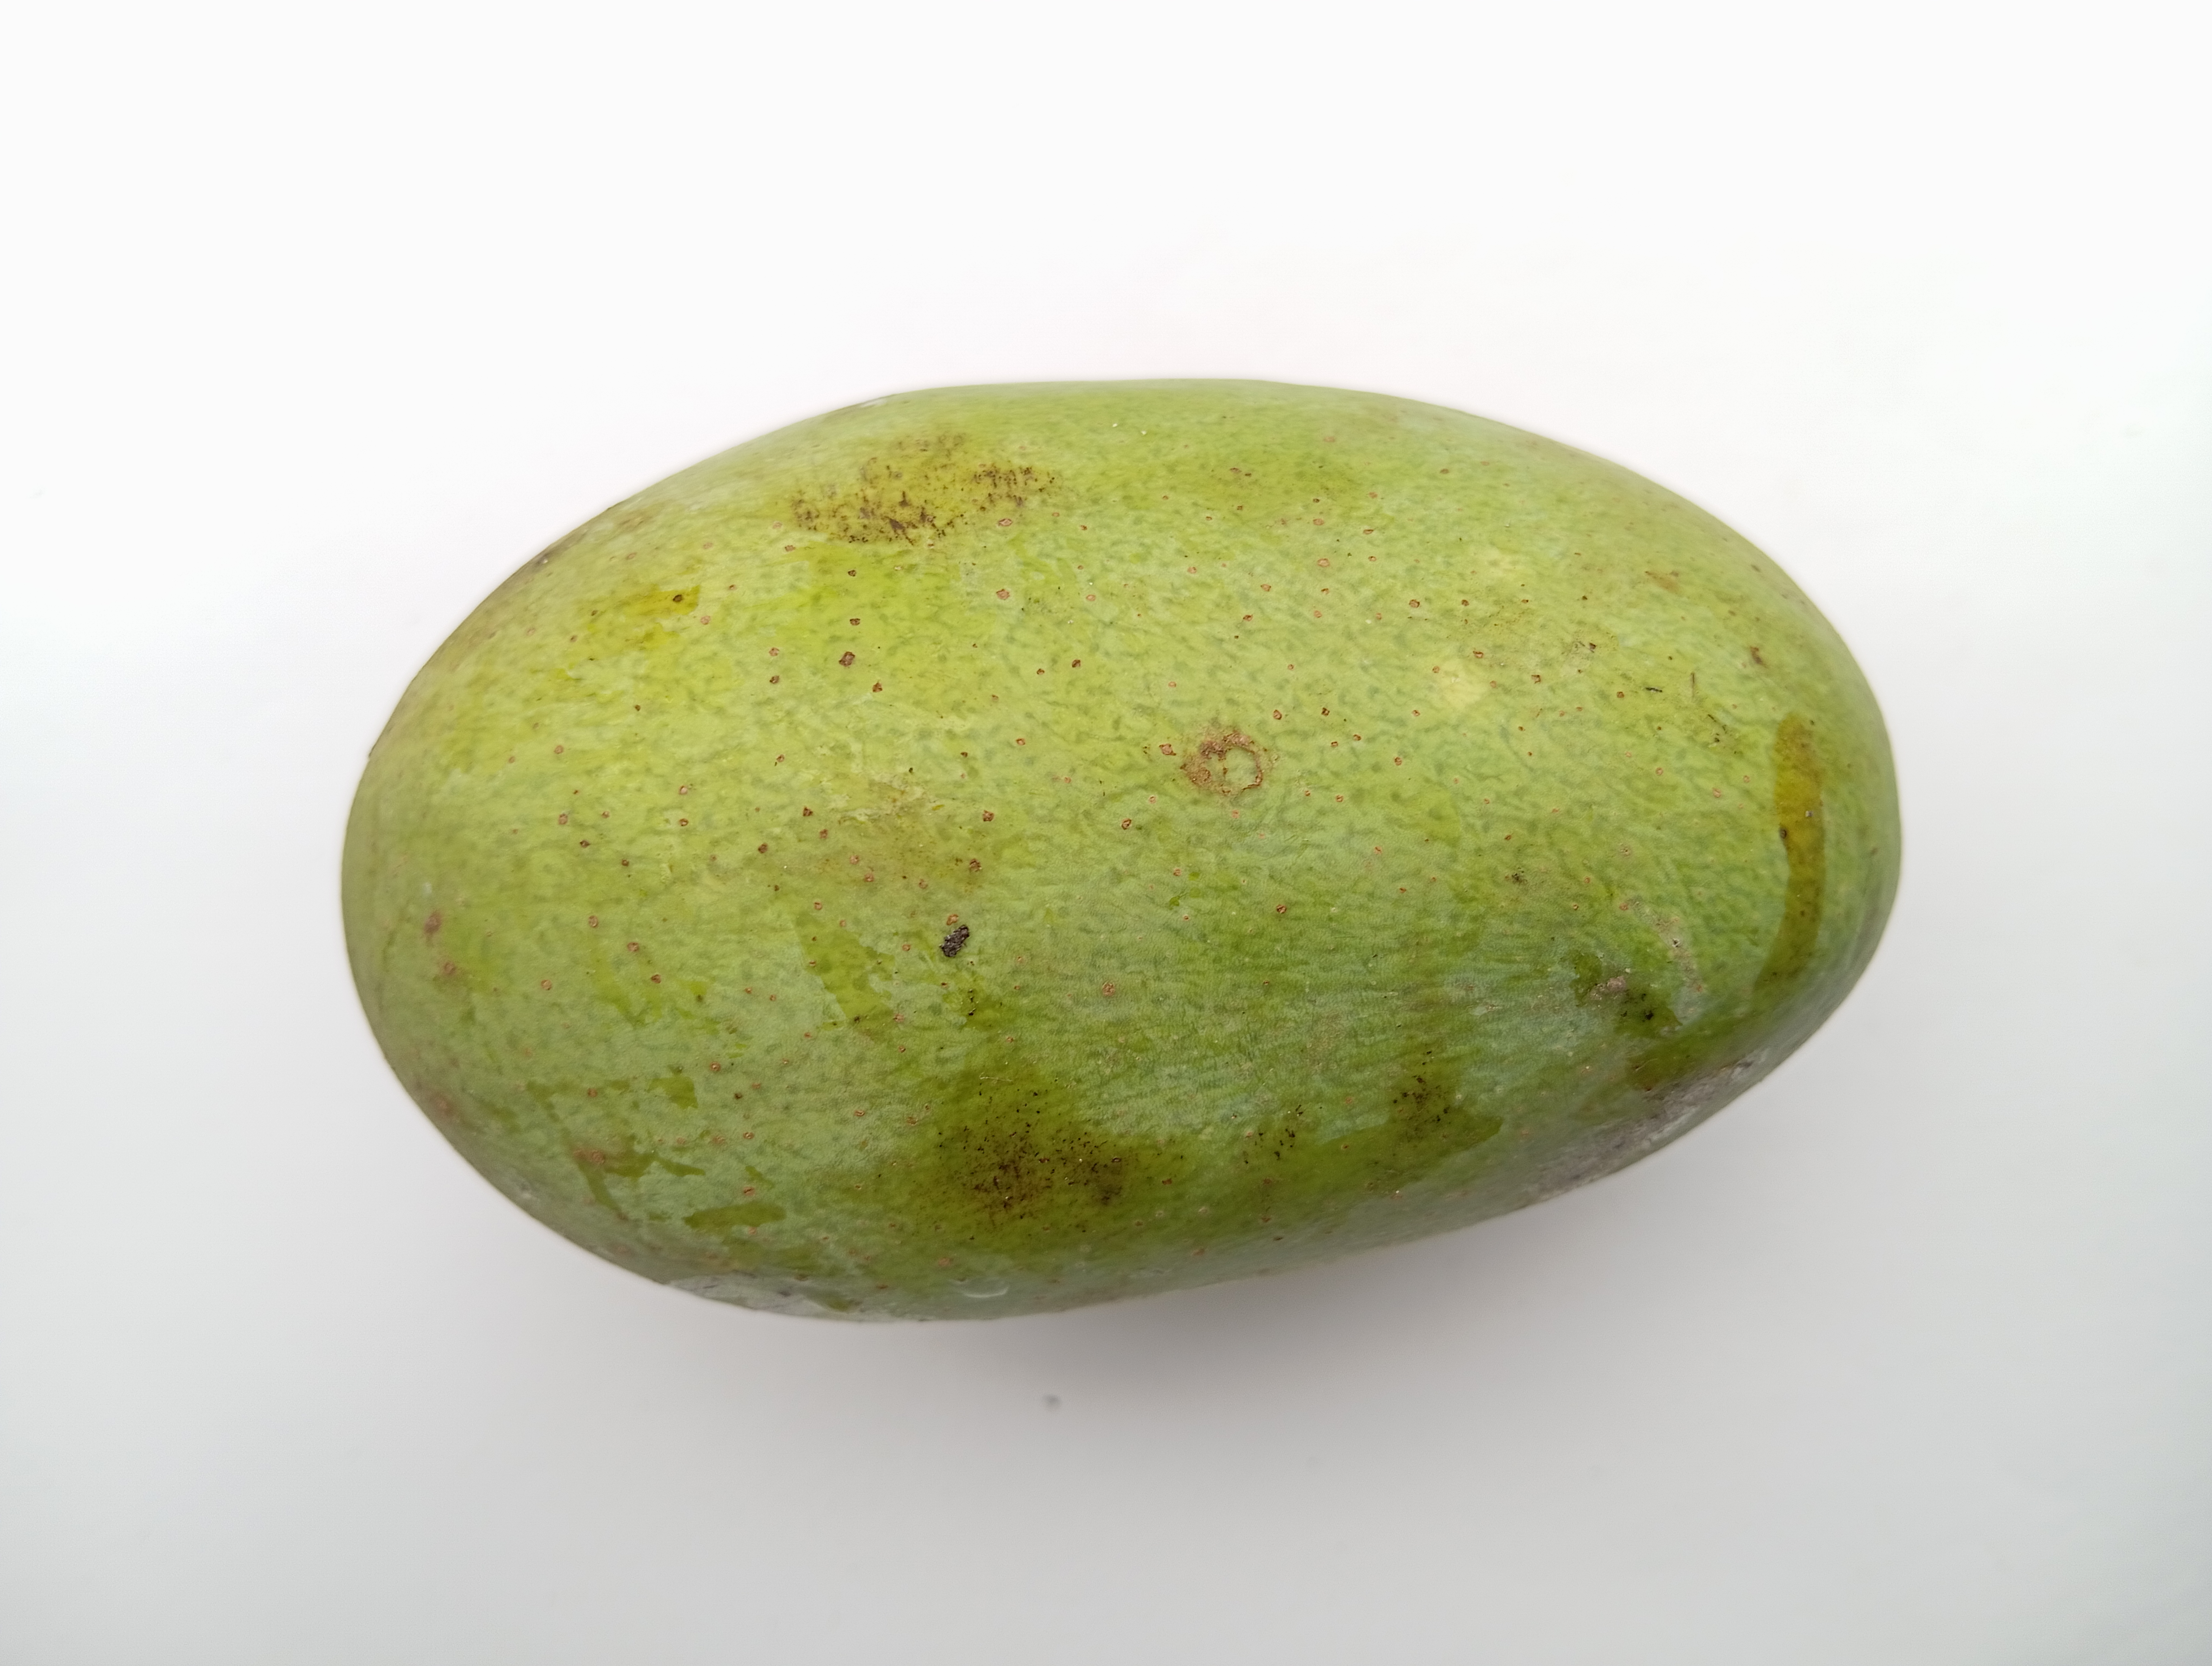
Mango variety: Langra